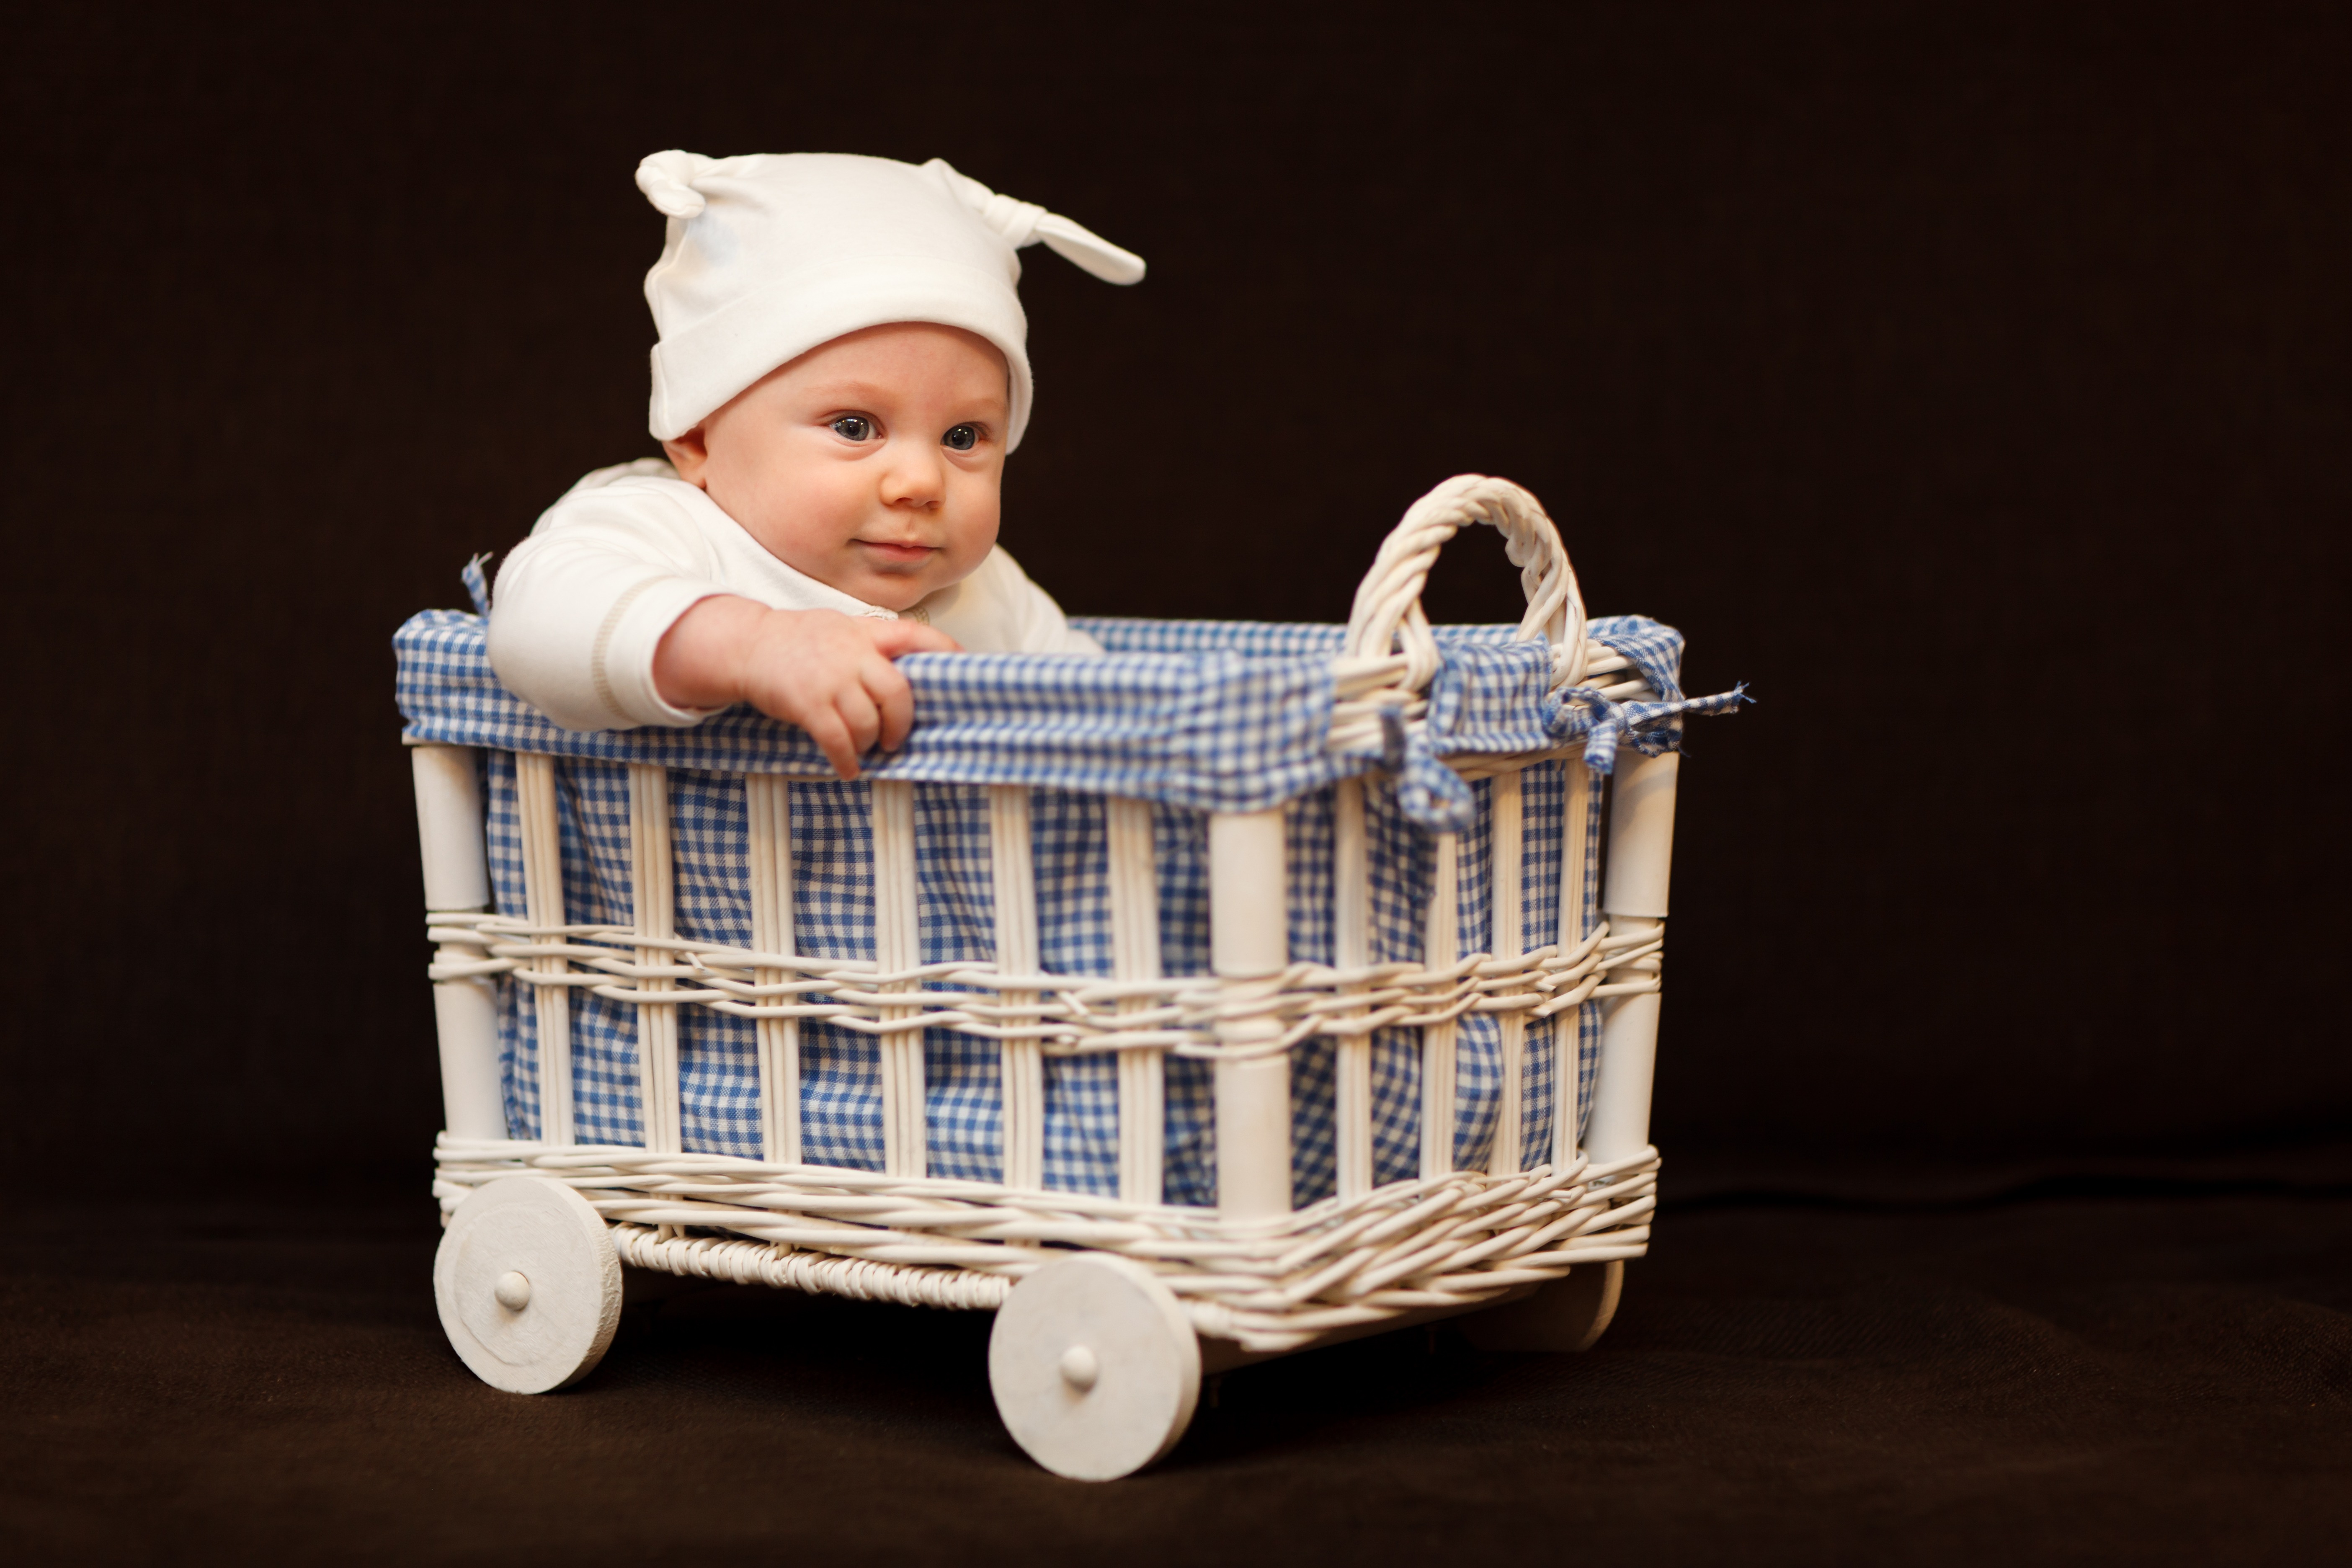
person, sweet, boy, kid, cute, portrait, sitting, small, child, human, basket, baby, wicker, product, face, eyes, bed, infant, toddler, little, beautiful, adorable, human positions, infant bed, baby products